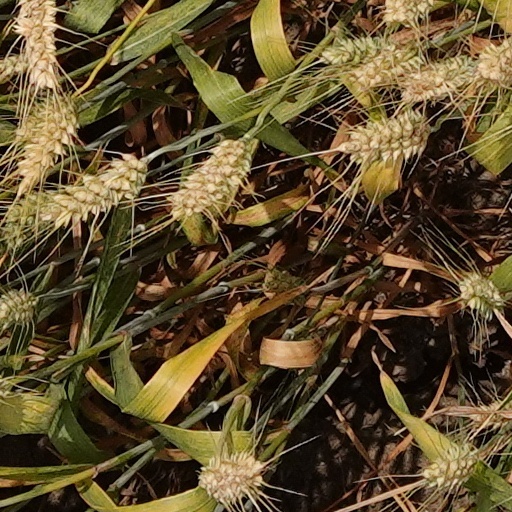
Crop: wheat